Kinky Boots (film)

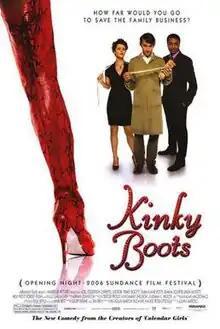
Theatrical release poster

Kinky Boots is a 2005 British comedy-drama film directed by Julian Jarrold and written by Geoff Deane and Tim Firth. Nominated for Best Film at the 64th Golden Globe Awards, it is based on a true story. The film tells of struggling shoe factory owner Charlie, who forms an unlikely partnership with Lola, a drag queen, to save the business. Charlie develops a plan to produce custom footwear for drag queens, rather than the men's dress shoes that his firm is known for, alienating many in the process.